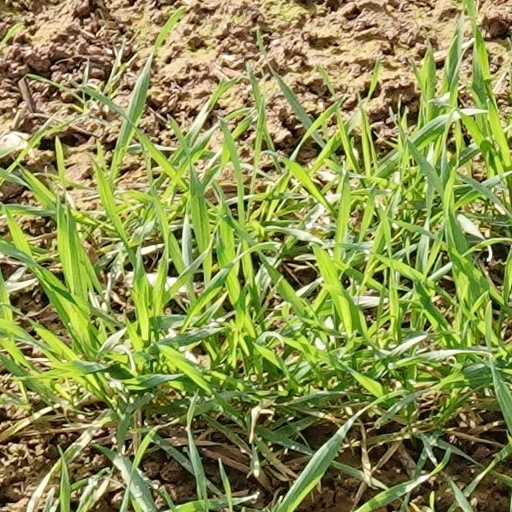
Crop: wheat